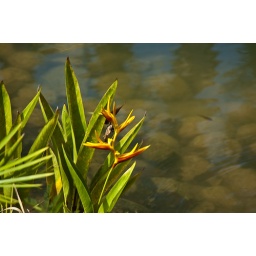
orange flower near the pond